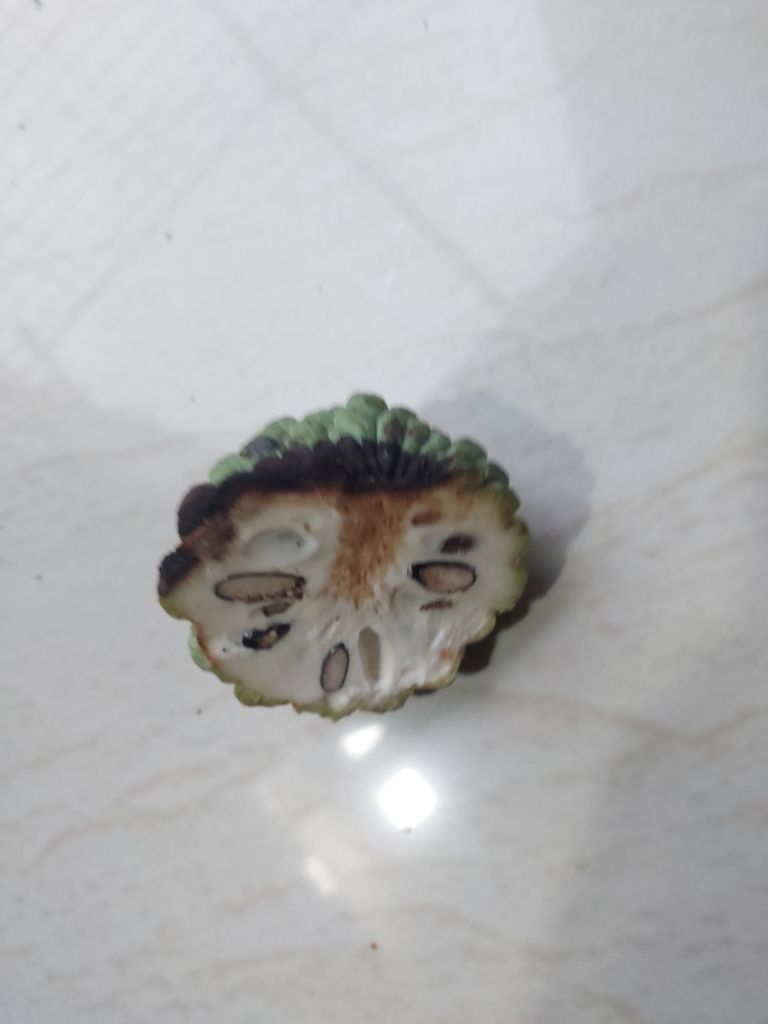
Disease label: Diplodia Rot